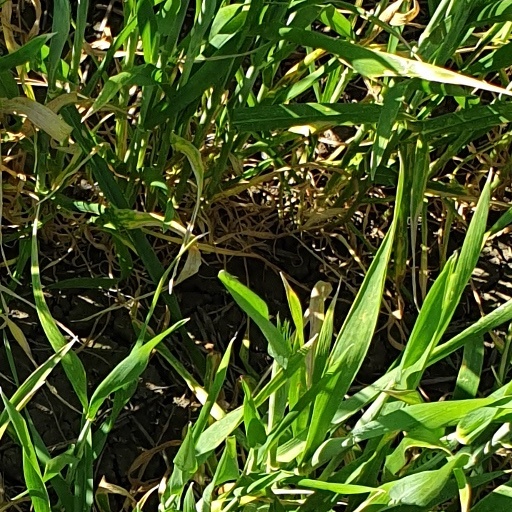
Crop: wheat